Wye, Kent

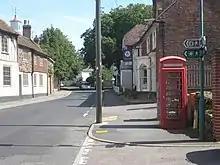
Bridge Street, 2009

Saint Ambrose Catholic Church, off Oxenturn Road, is a chapel of ease built in 1954 for the Parish of Saint Teresa of Avila, Ashford. Mass was celebrated in Wye for the first time since the reformation during World War II, when Wye College's dining hall was made available to Catholic servicemen and local residents. Subsequently, and before the present building was constructed, a former stable at the Old Vicarage on Bridge Street was used as a chapel.